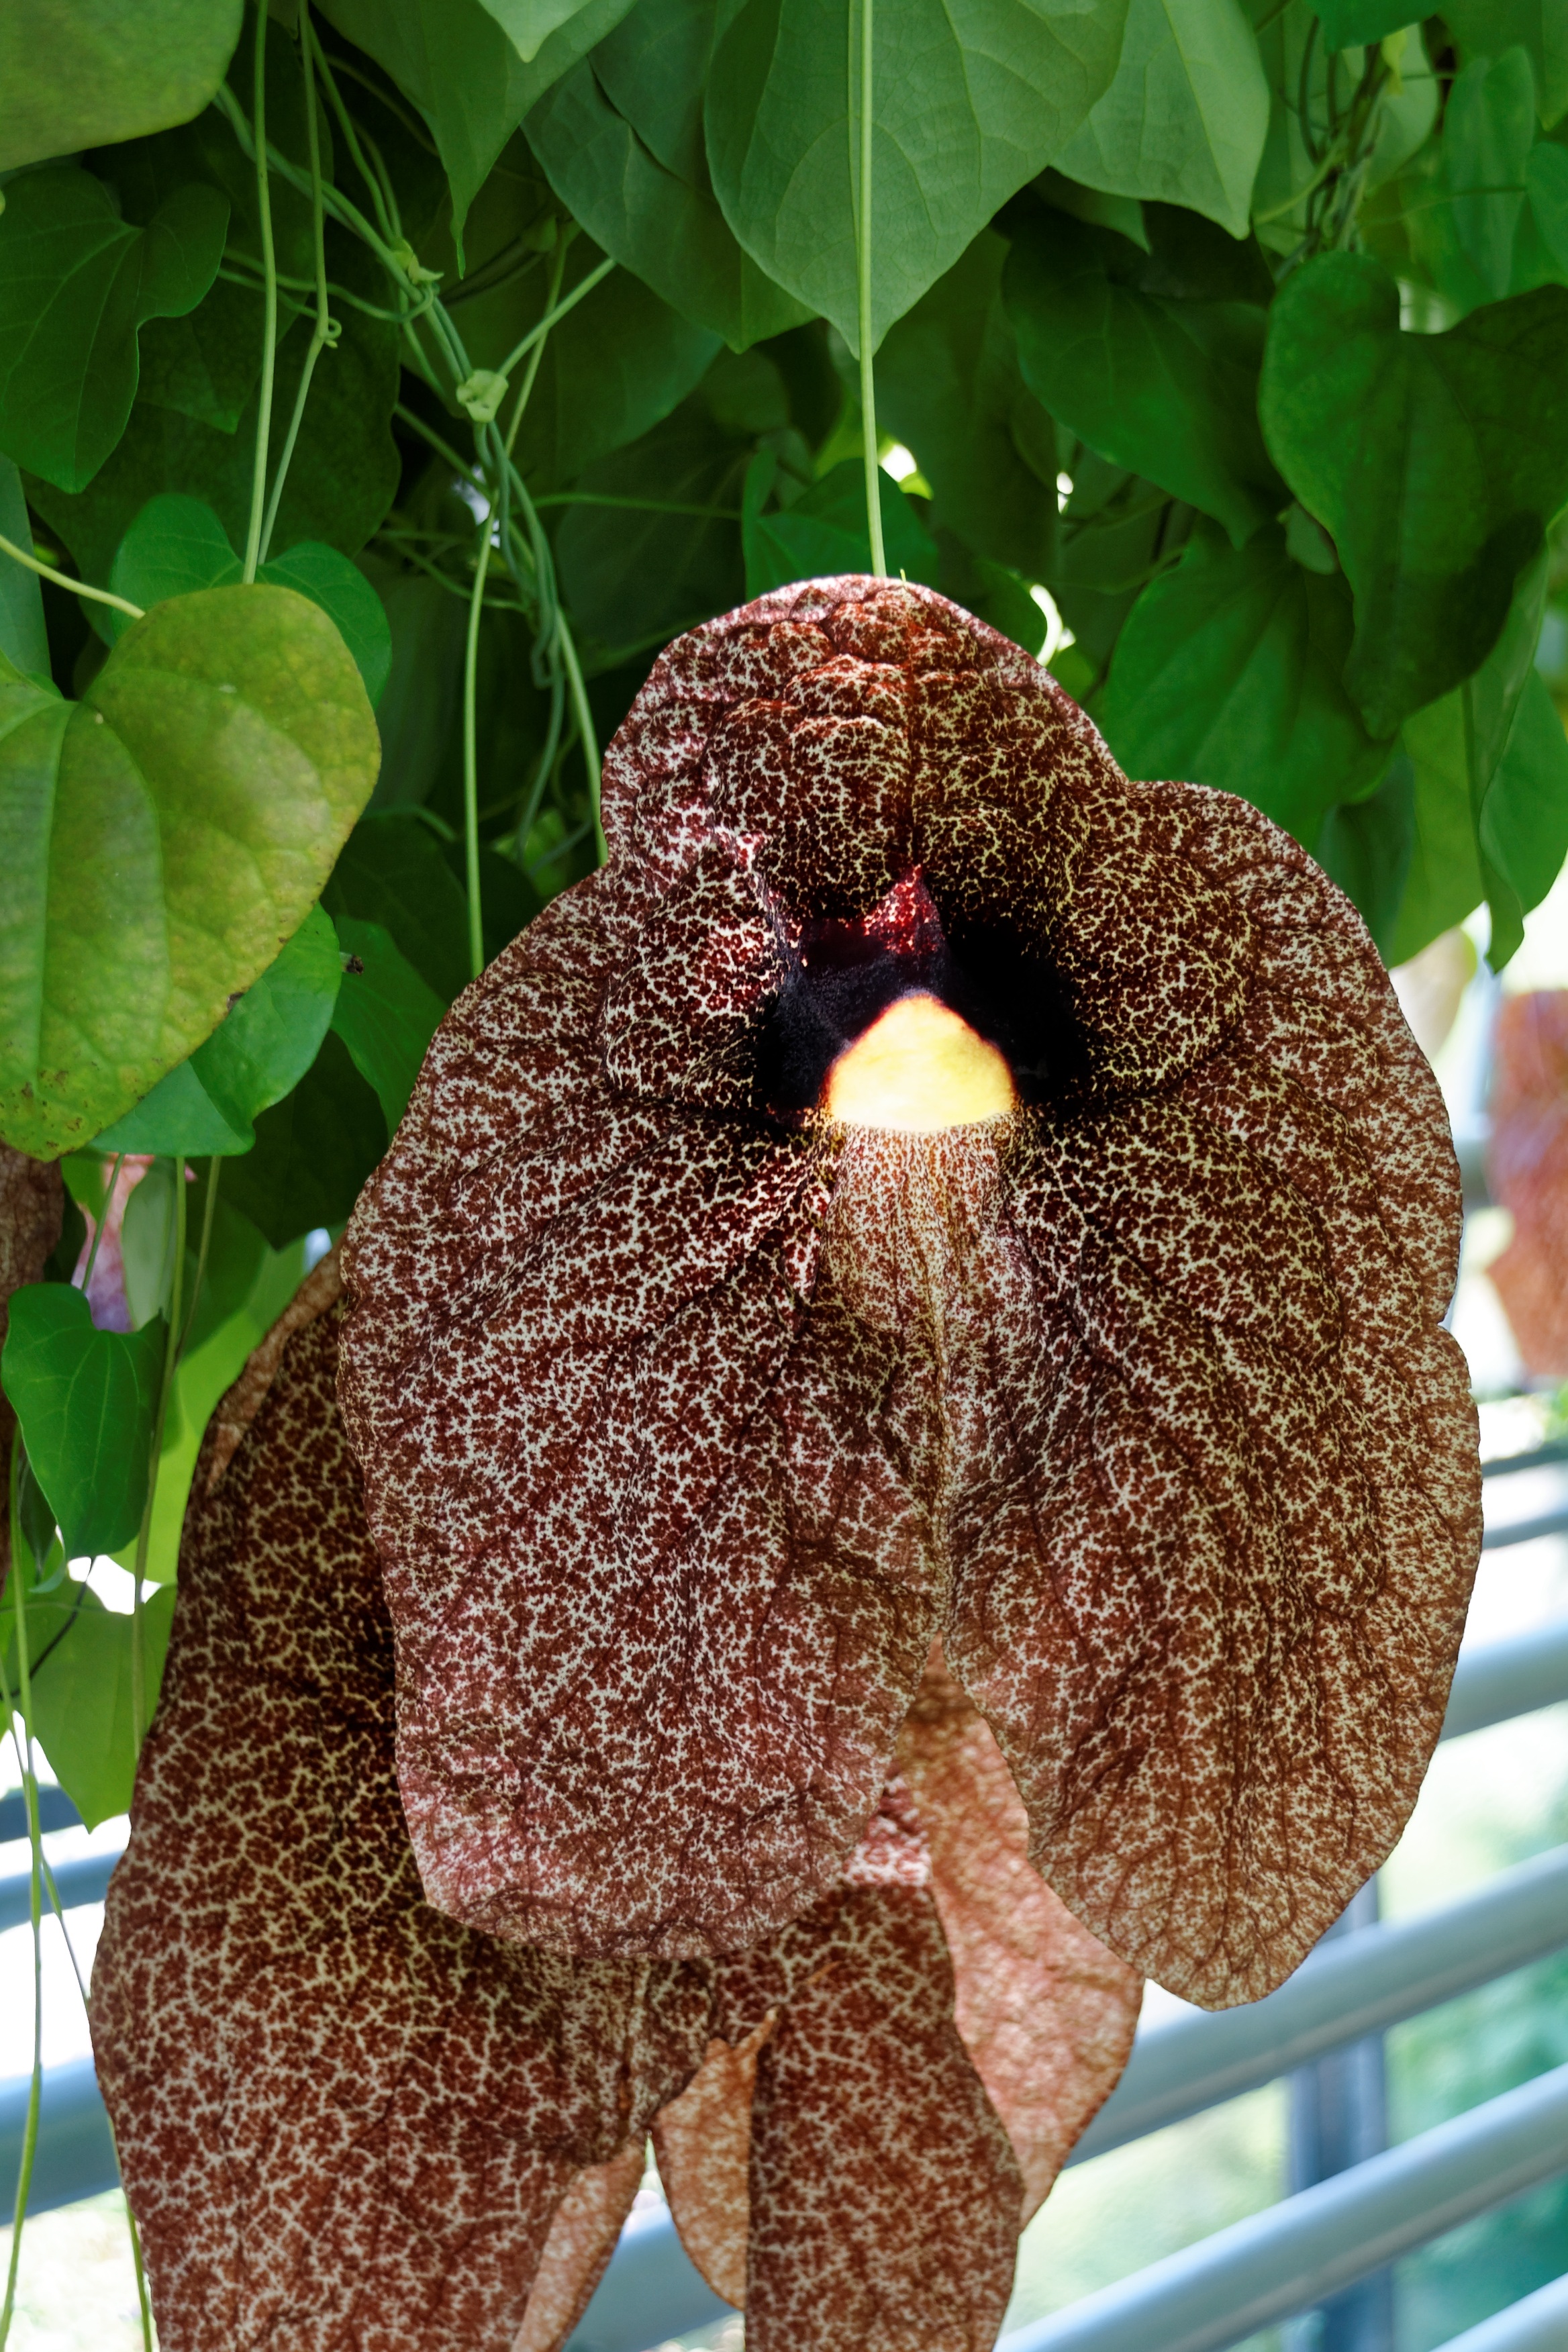
blossom, plant, leaf, flower, bloom, food, produce, hairstyle, flowering plant, land plant, brazilian whistle, giant pelican flower, typical flower, aristolochia gigantea